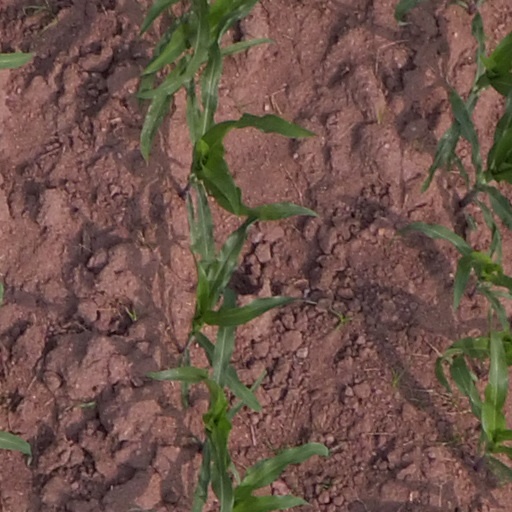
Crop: maize; corn